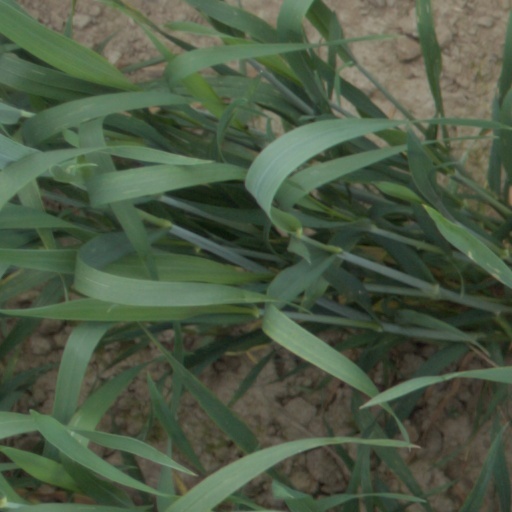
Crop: wheat